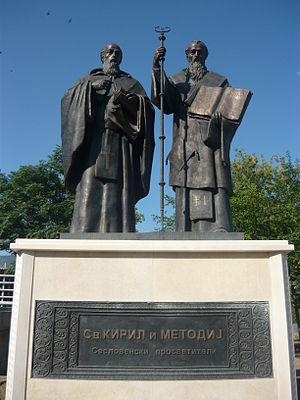
Skopje 2014 est une vaste campagne d'aménagement et de construction qui doit donner un nouveau visage au centre de Skopje, capitale de la République de Macédoine. La ville, détruite par un tremblement de terre en 1963, présente en effet un urbanisme moderniste dépourvu de monuments historiques et d'édifices prestigieux, habituels dans le paysage des autres capitales européennes. L'opération prévoit notamment la reconstruction de monuments emblématiques disparus lors du séisme ainsi que la création de musées, de monuments commémoratifs, etc.